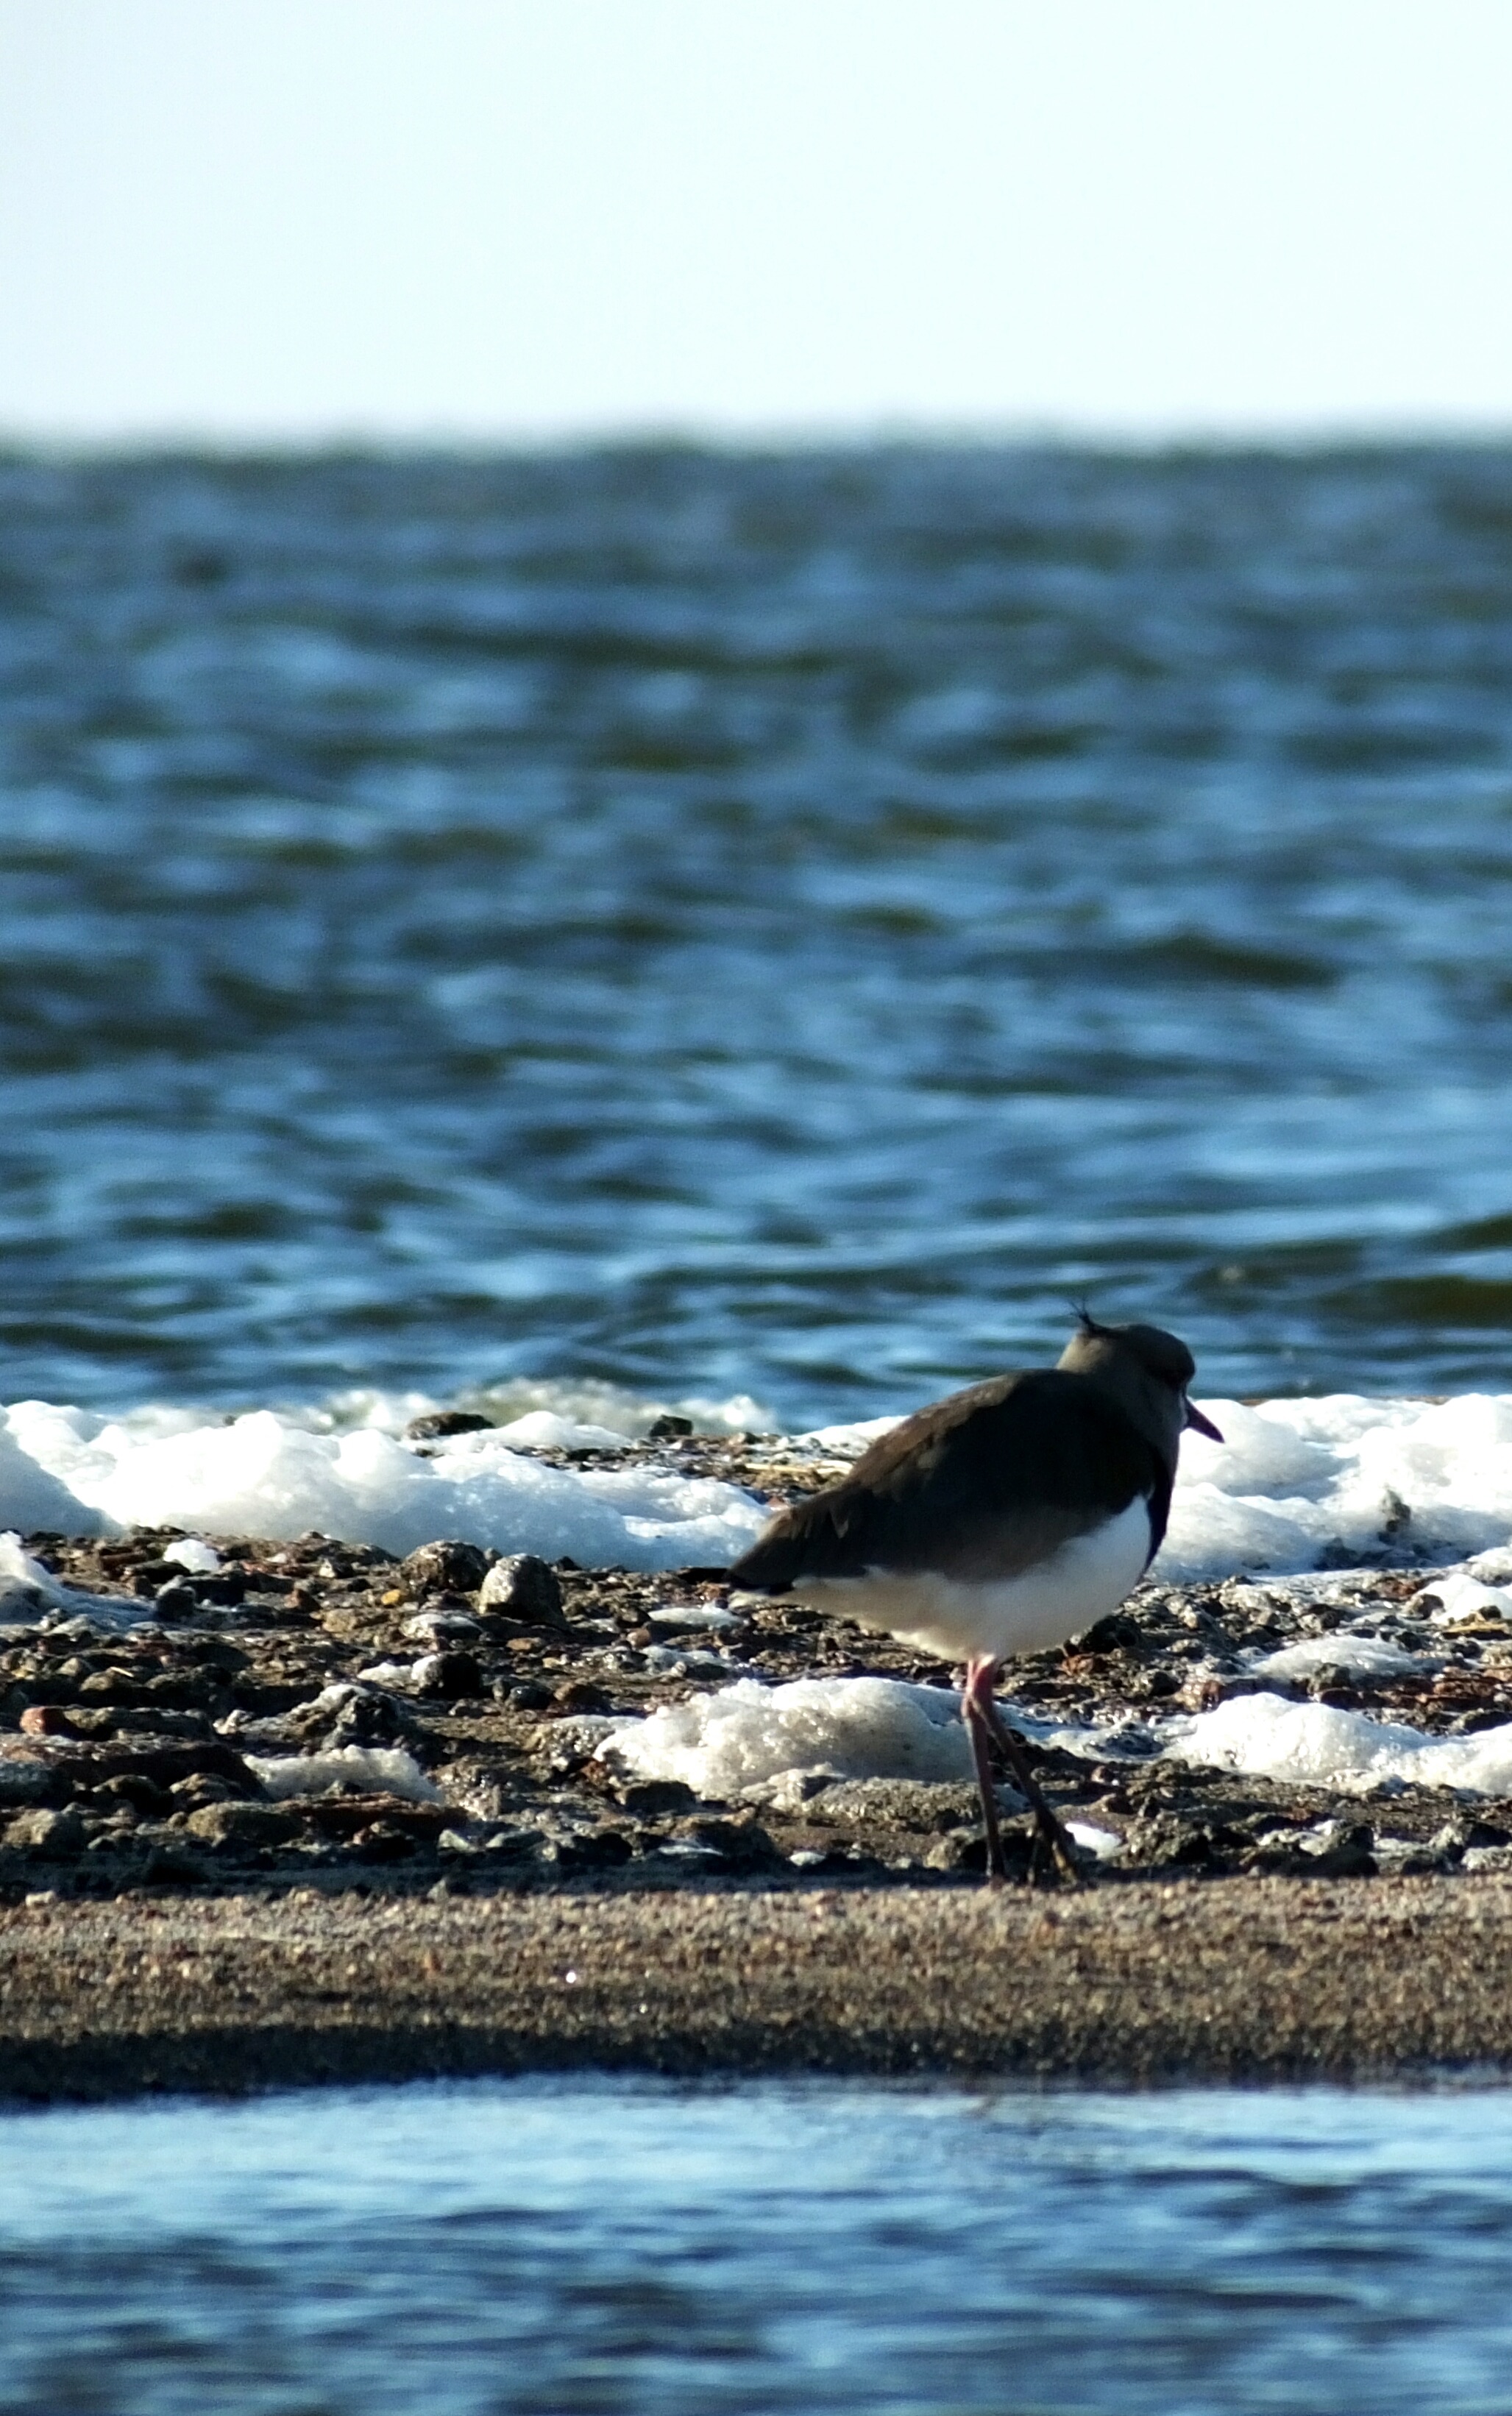
beach, sea, coast, water, nature, ocean, bird, shore, wave, seabird, wildlife, gull, bay, body of water, vertebrate, charadriiformes